Green bean casserole
Also known as:
en-simple - Simple English: Green bean casserole
es - Spanish: Green bean casserole
fr - French: Green bean casserole
jv - Javanese: Kaserol kacang ijo
Category: beans, side dish, casserole (beans in sauce)
Cuisine: American
Associated cuisines: American
Area: United States
Countries: United States
Region: Northern America

This is a baked dish consisting primarily of green beans, cream of mushroom soup, and french fried onions. The recipe calls for green beans, mushroom soup, milk, soy sauce, ground black pepper, and french fried onions. The beans, soup, milk, and seasonings are mixed together with a portion of the onions and baked, then topped with more onions and baked for another few minutes.

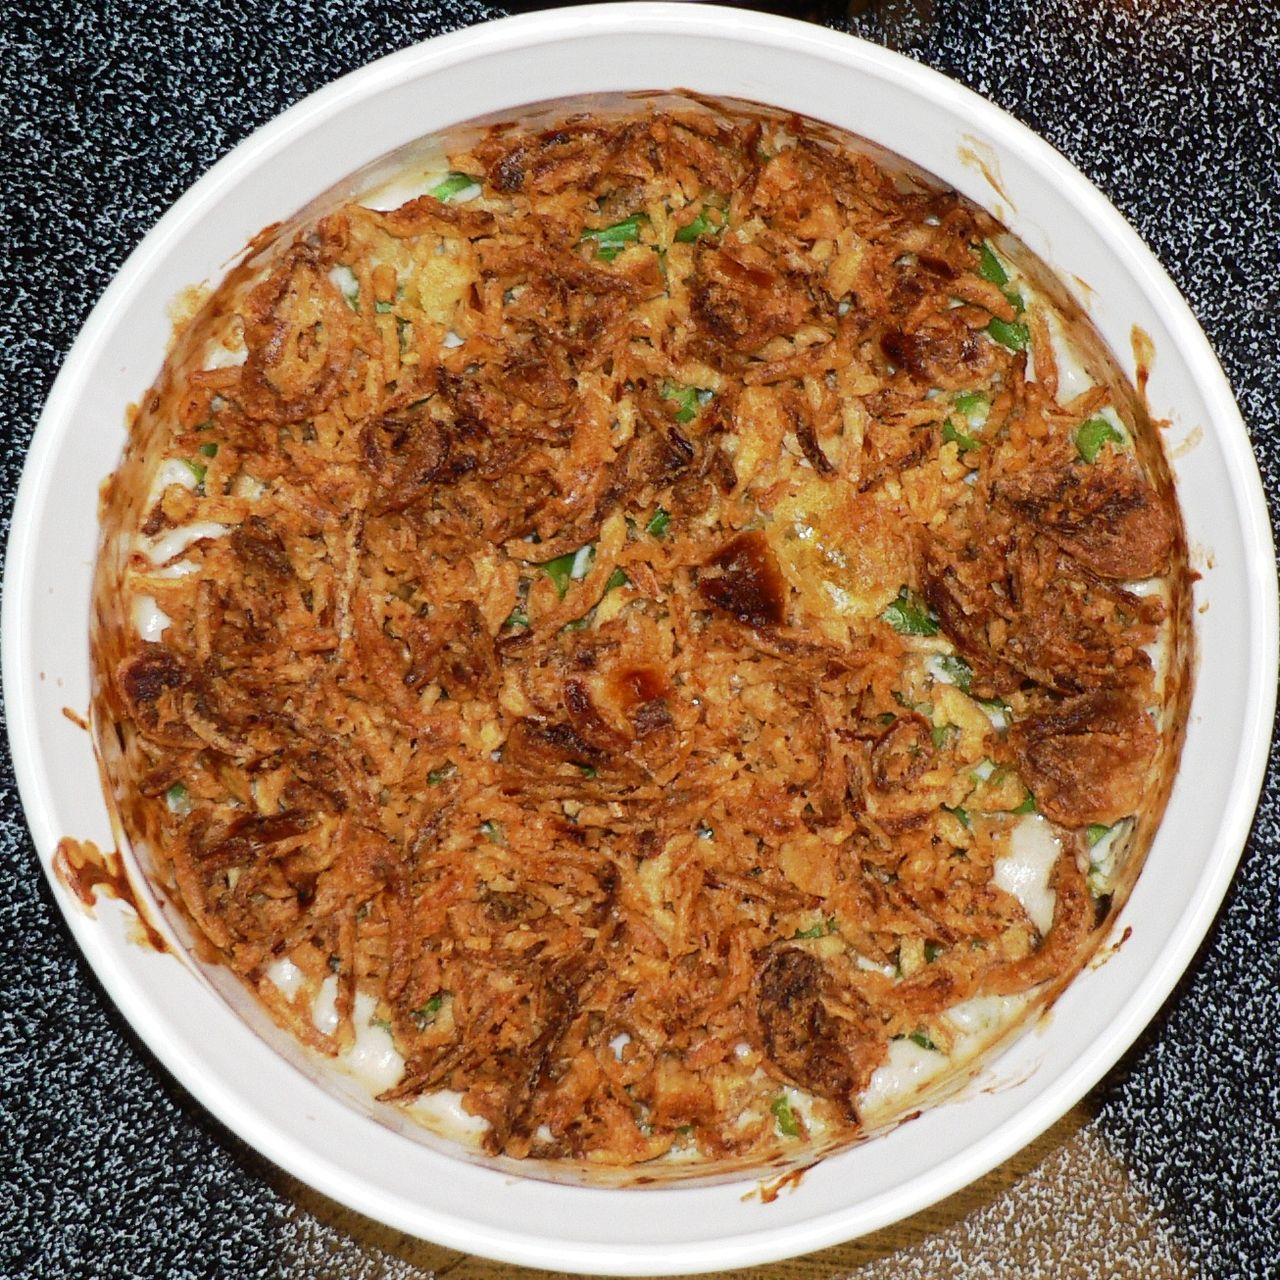